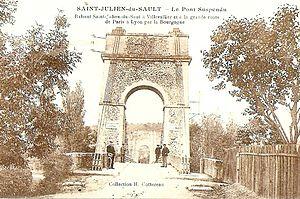
L'entrée du pont suspendu coté Saint-julien du Sault
Saint-Julien-du-Sault est une commune française située dans le département de l'Yonne, en région Bourgogne-Franche-Comté.